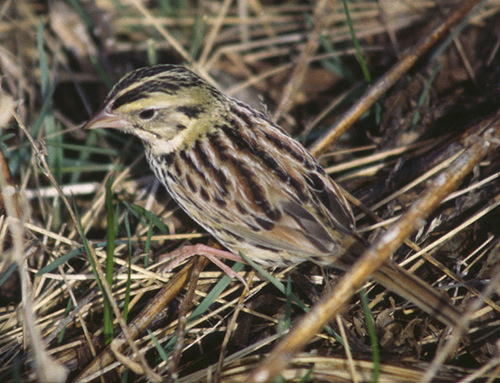
a small striped light and dark brown feathered bird with a small beaka very small bird with black, light green and brown markings on its head and all throughout its body and feathers.
small brown white and green bird with long pink tarsus and medium brown beakbird with long and thin retrices and eyes placed closer to the throat
this really small bird has an extremely tiny bill and a narrow tail.
this bird has wings that are brown and black and has a yellow and black crown
this small bird has brown white and black secondaries and coverts, and a black and light green crown.
this bird has a yellow head and a brown body.
this bird has speckled plumage of different shades of brown, and yellow on its crown.
this bird has a brown crown with gold eyebrows and a small tan beak.
Species: Henslow Sparrow